Diamonds for Breakfast (film)

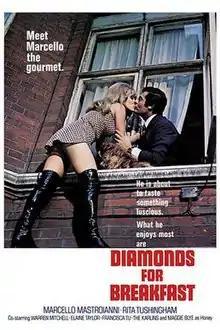
Film poster

Diamonds for Breakfast is a 1968 British comedy film directed by Christopher Morahan. The film opened in London but was never released in the US. It recorded an overall loss of $1,445,000.